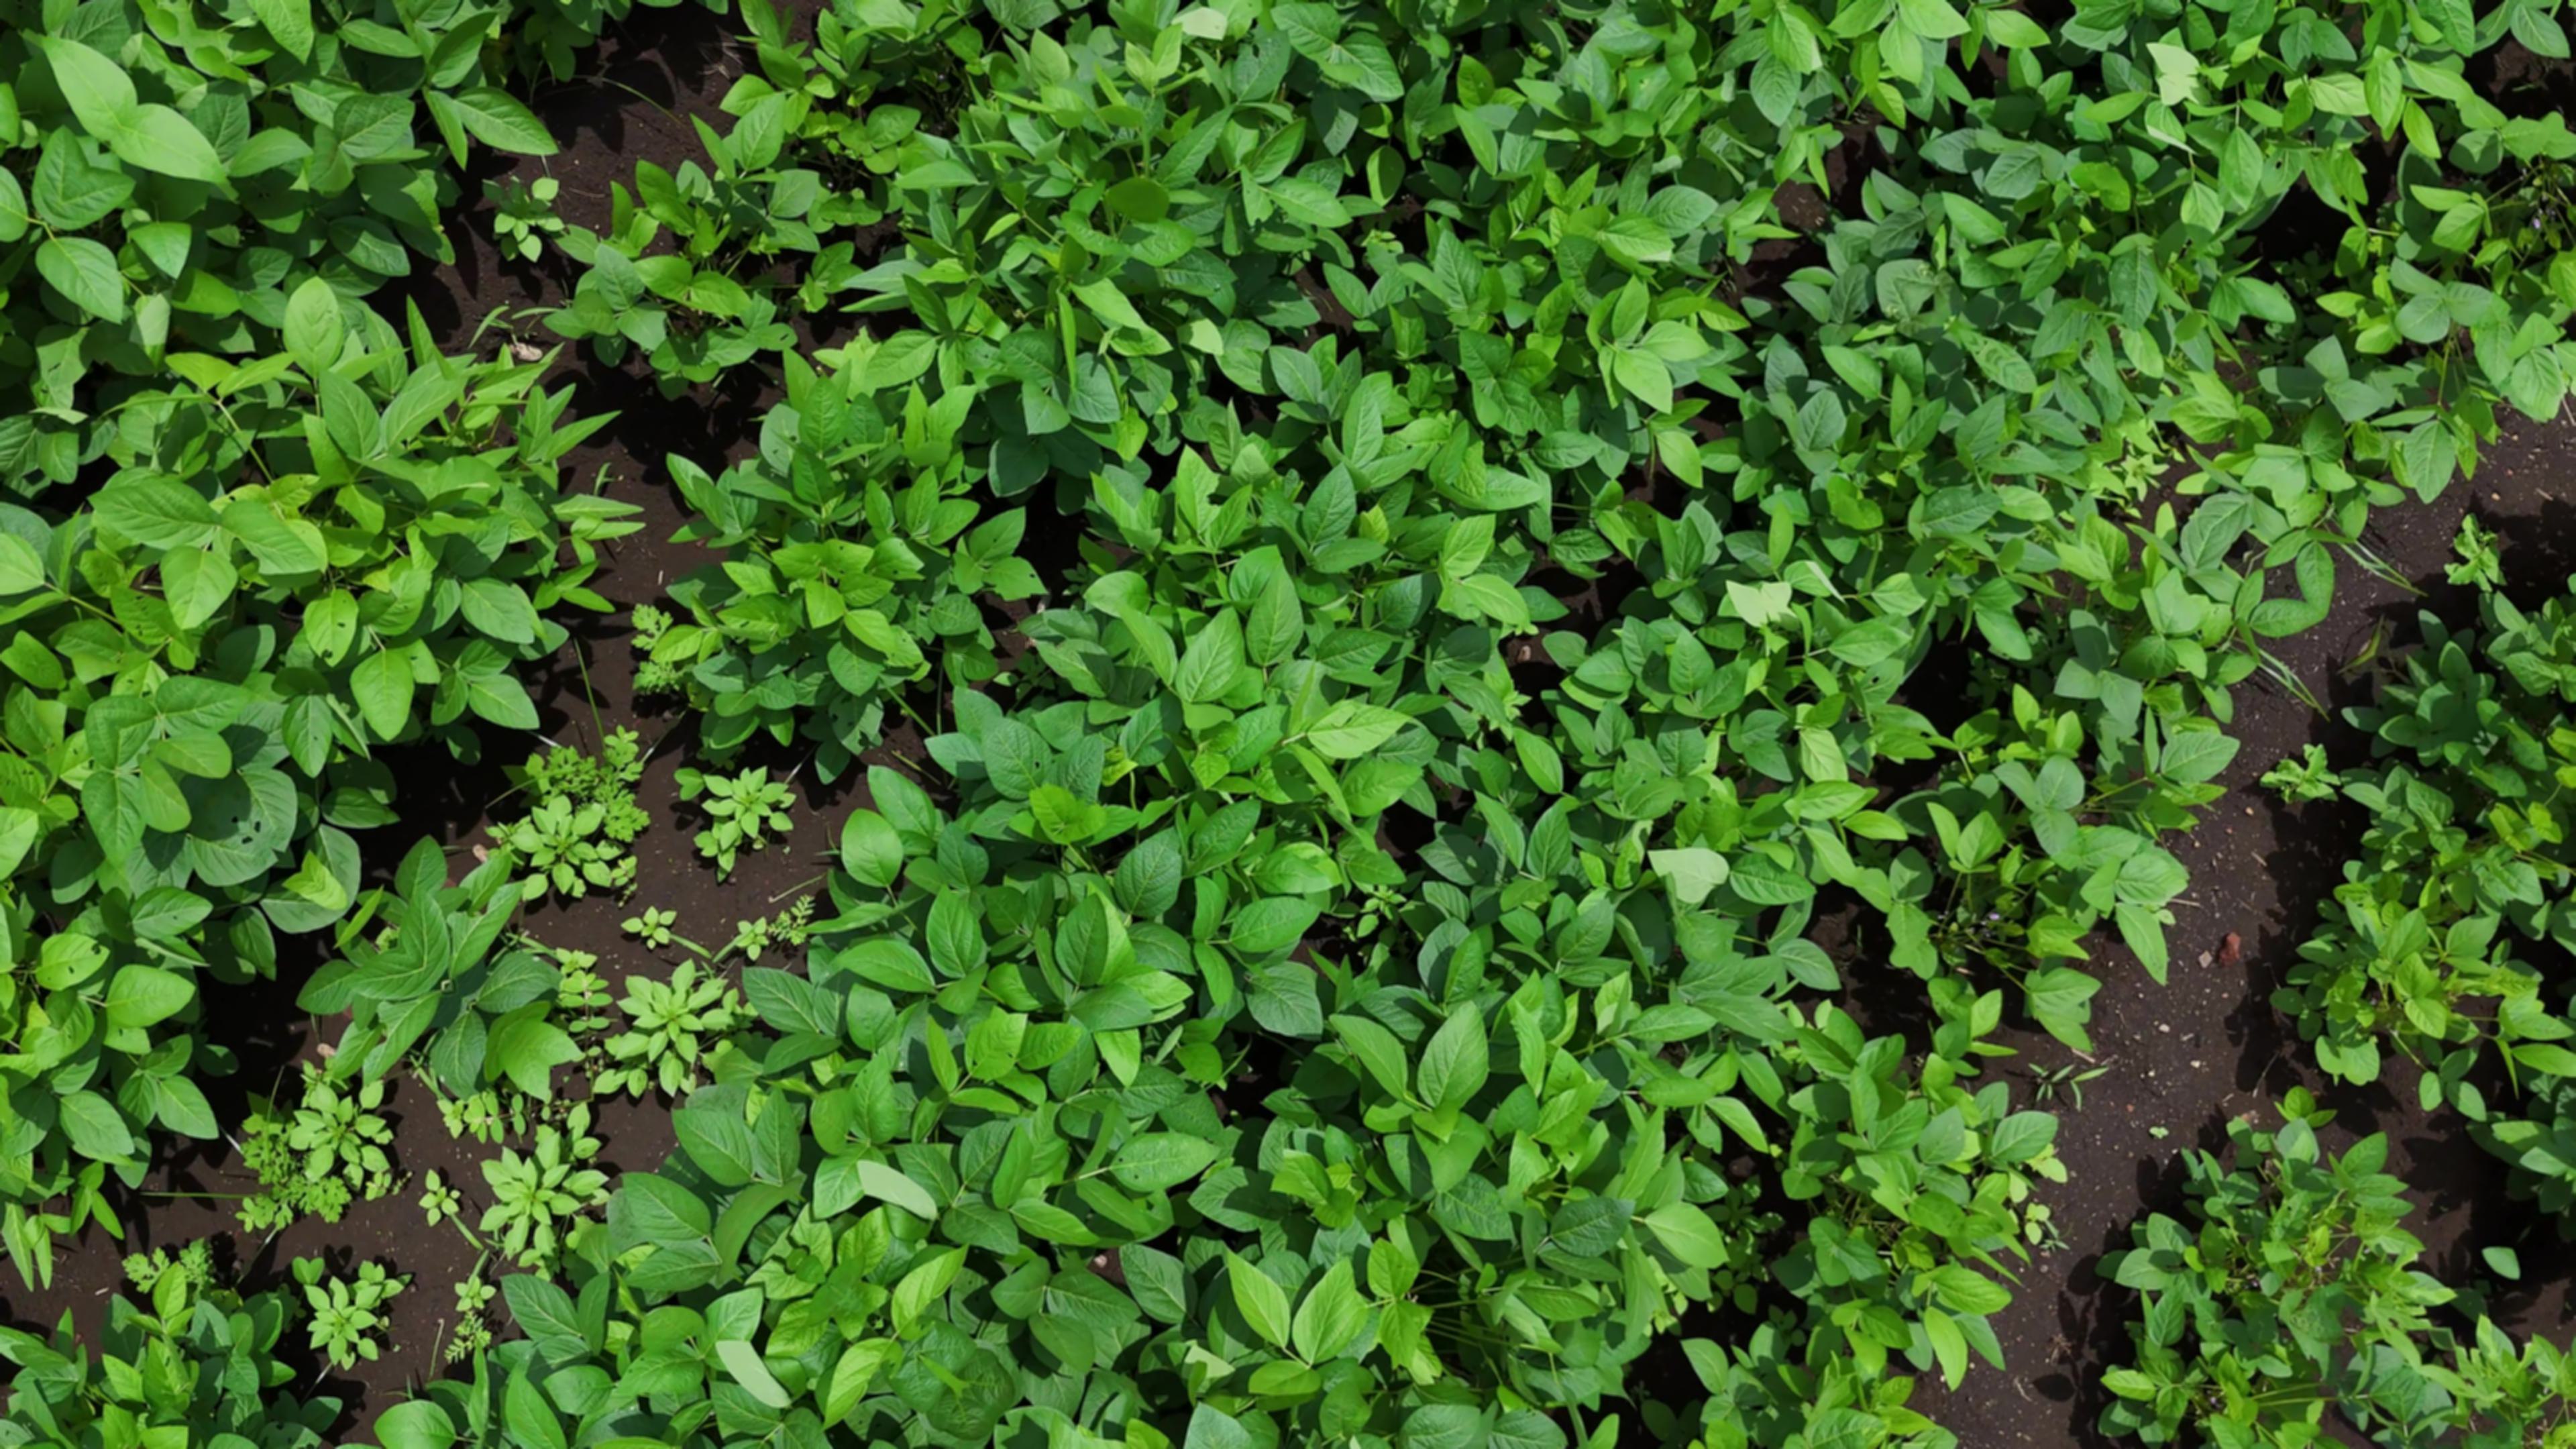
Label: Healthy